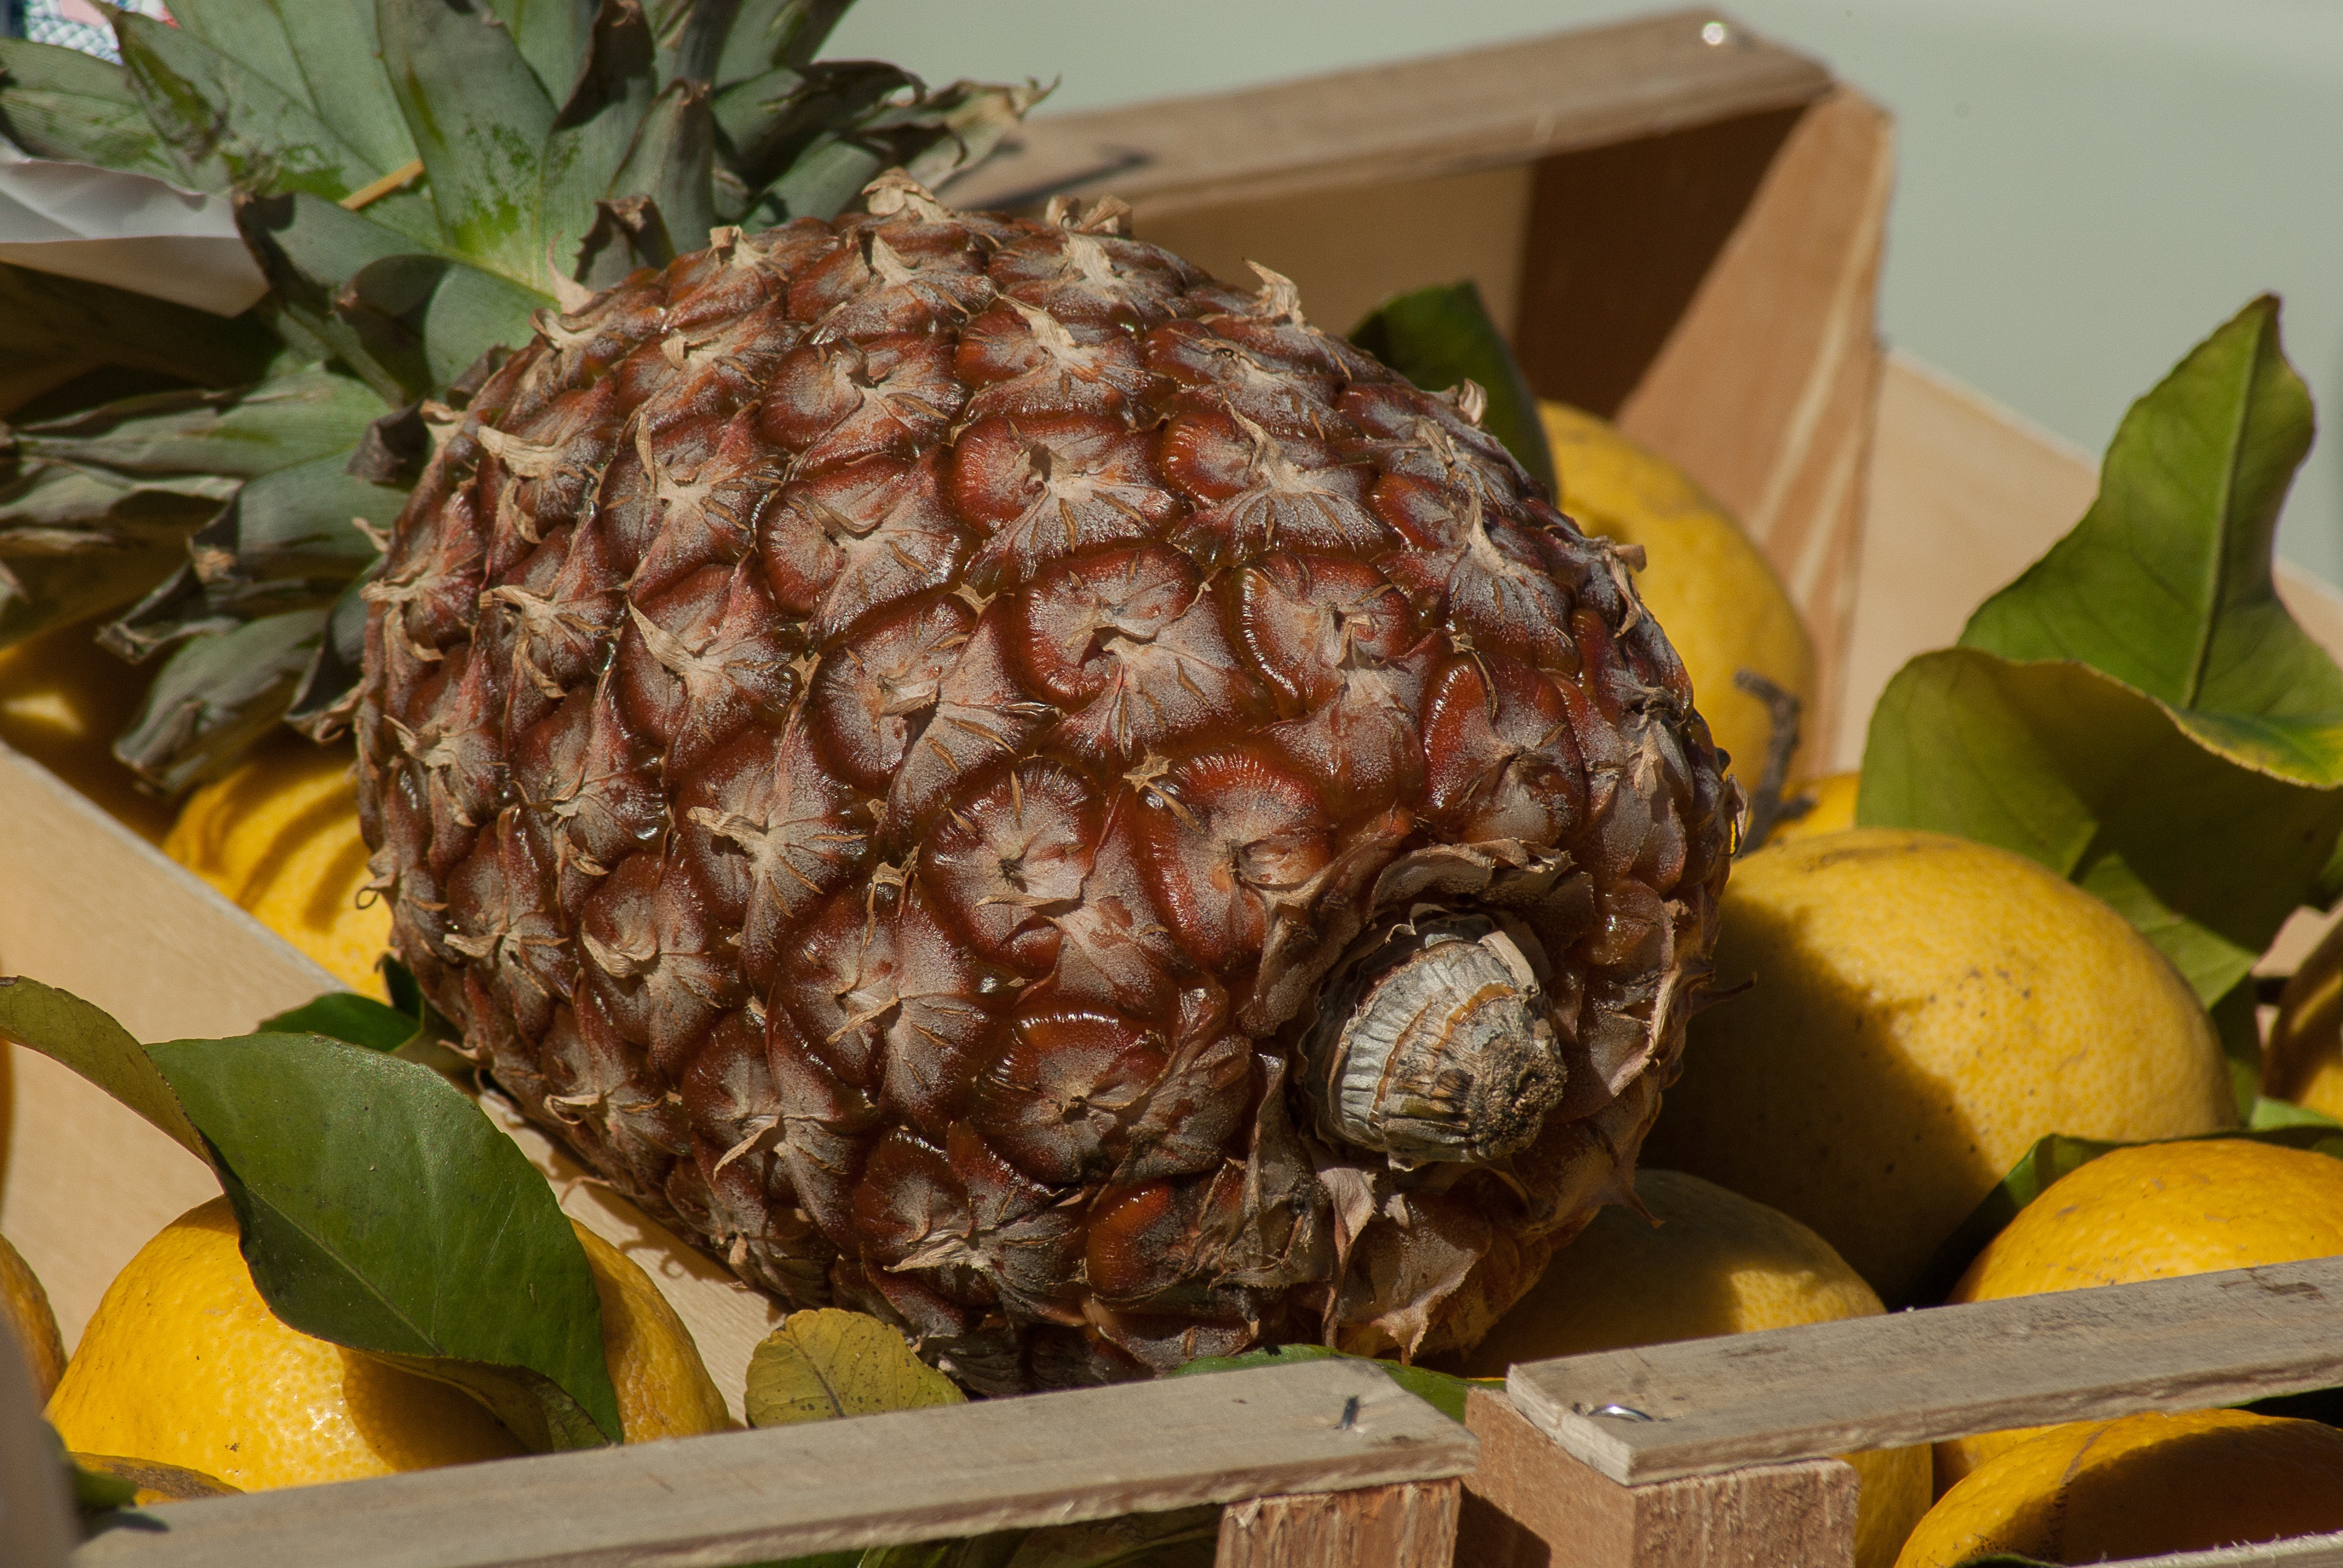
plant, fruit, food, produce, market, pineapple, carving, lemons, flowering plant, exotic fruits, bromeliaceae, land plant